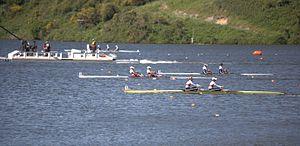
Lindsay Jennerich est une rameuse canadienne née le 30 juillet 1982 à Victoria. Elle a remporté avec Patricia Obee la médaille d'argent du deux de couple poids légers féminin aux Jeux olympiques d'été de 2016 à Rio de Janeiro.
Tracy Cameron est une rameuse canadienne.